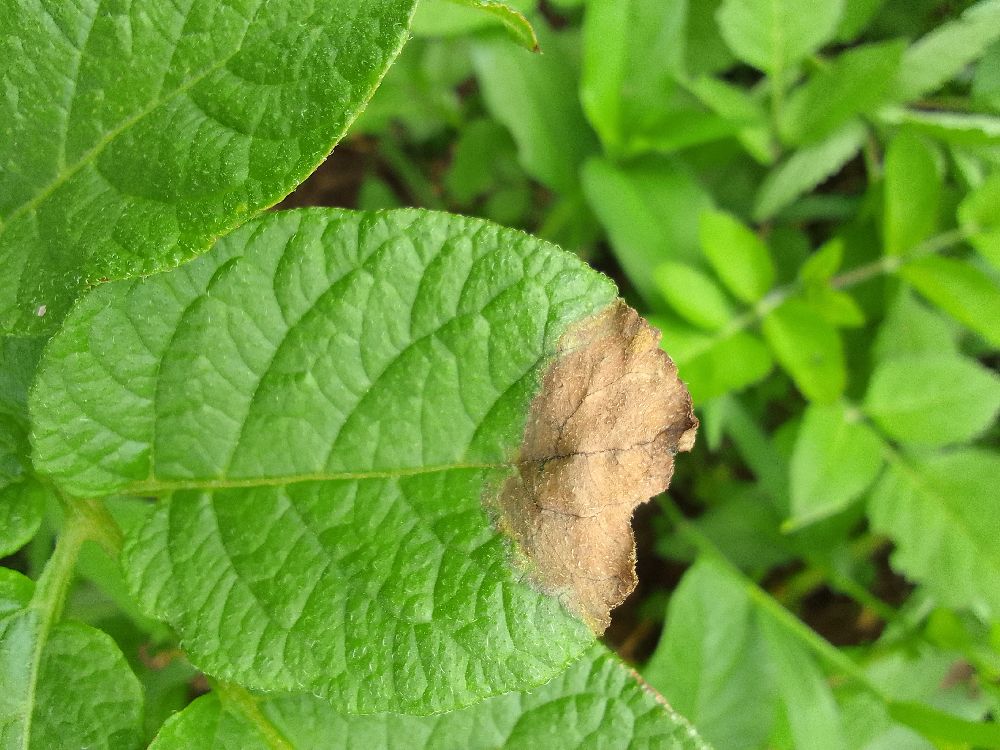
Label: Late blight